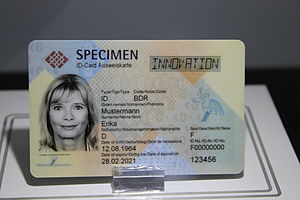
Legitimation
Et eksempel på et legitimationsbevis
Legitimation er et dokument, der viser, hvem man er. Eksempel på dette er pas, kørekort, der alle er billedlegitimation, og dankort der var billedlegitimation. I 2004 blev dankortet ændret til et chipkort uden billede, så det kan ikke mere anvendes som legitimation. Til gengæld er flere forretninger begyndt at kræve billedlegitimation ved køb for større beløb med dankortet.